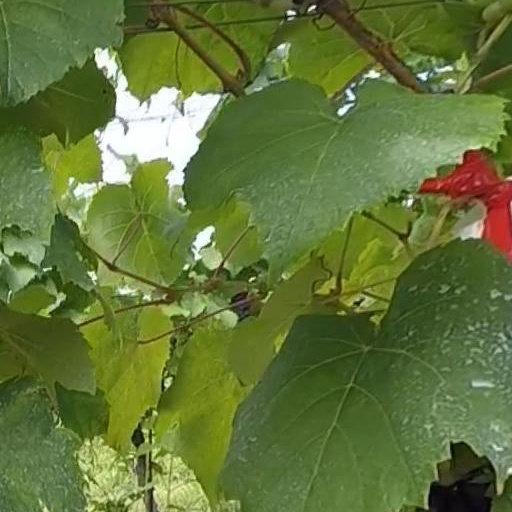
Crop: grape